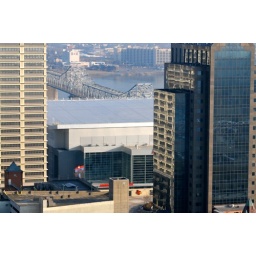
I love the reflection in the LG&amp;amp;E building nd the bridge behind the stadium.